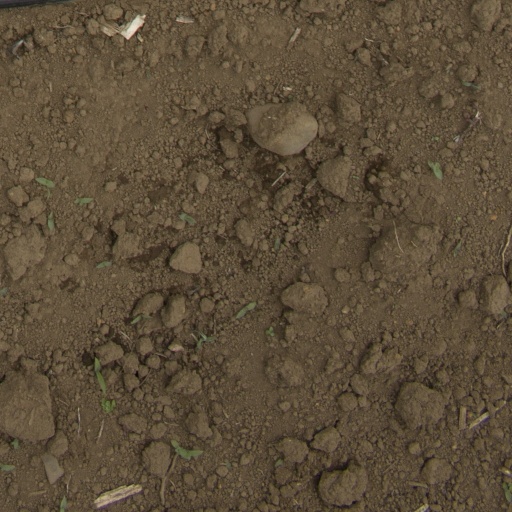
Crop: Jerusalem artichoke